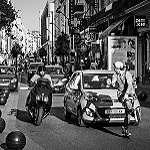
Scene: Outdoor